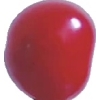
Label: cherry_sour